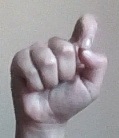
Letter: fa